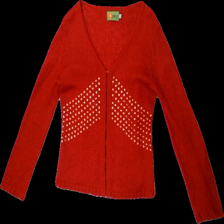
View: front
Type: Cardigan
Category: Ladies
Brand: Alice Bizous (Joy)
Colors: Red
Material: 63% nylon 37% Wool
Pattern: Other
Cut: Regular
Size: L
Season: All
Price range: 50-100
Recommended usage: Reuse
Description: red cardgan with sequence